Mohamed Bazoum

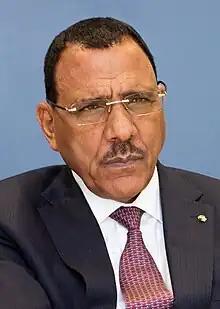
Bazoum in 2023

Mohamed Bazoum (born 1 January 1960) is a Nigerien politician who served as the 10th president of Niger from 2021 to 2023. He assumed office in April 2021 after winning the 2020–21 presidential election and surviving a coup d'état attempt. He was ousted in the 2023 Nigerien coup d'état by members of the presidential guard and the armed forces led by Abdourahamane Tchiani.